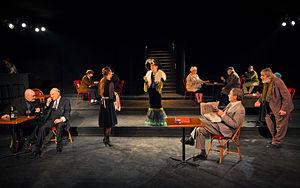
La Folle de Chaillot de Jean Giraudoux mise en scène par Jean-Luc Jeener 2012 dans la grande salle du Théâtre du Nord-Ouest
Le Théâtre du Nord-Ouest, sis au 13, rue du Faubourg-Montmartre, dans le 9ᵉ arrondissement de Paris, est un théâtre d'art et d'essai, naguère subventionné par le Ministère de la Culture.
La Folle de Chaillot est une pièce de théâtre en deux actes, que Jean Giraudoux a écrite pendant l'Occupation et qui est l'une de ses œuvres les plus célèbres.